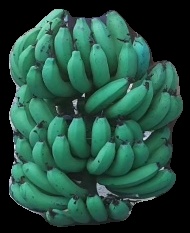
Variety: pachbale
Grade: grade3